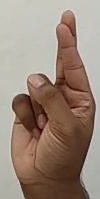
ASL sign: R